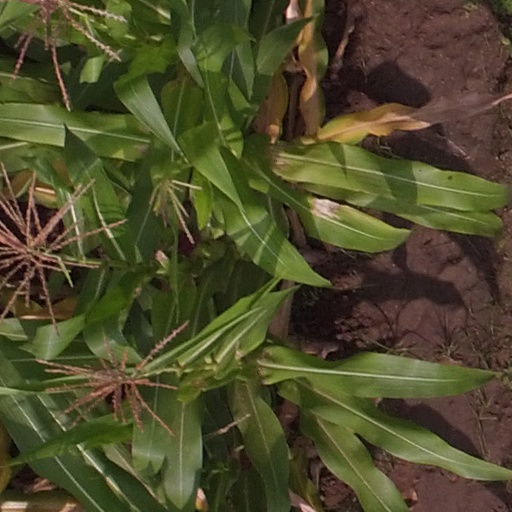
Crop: maize; corn